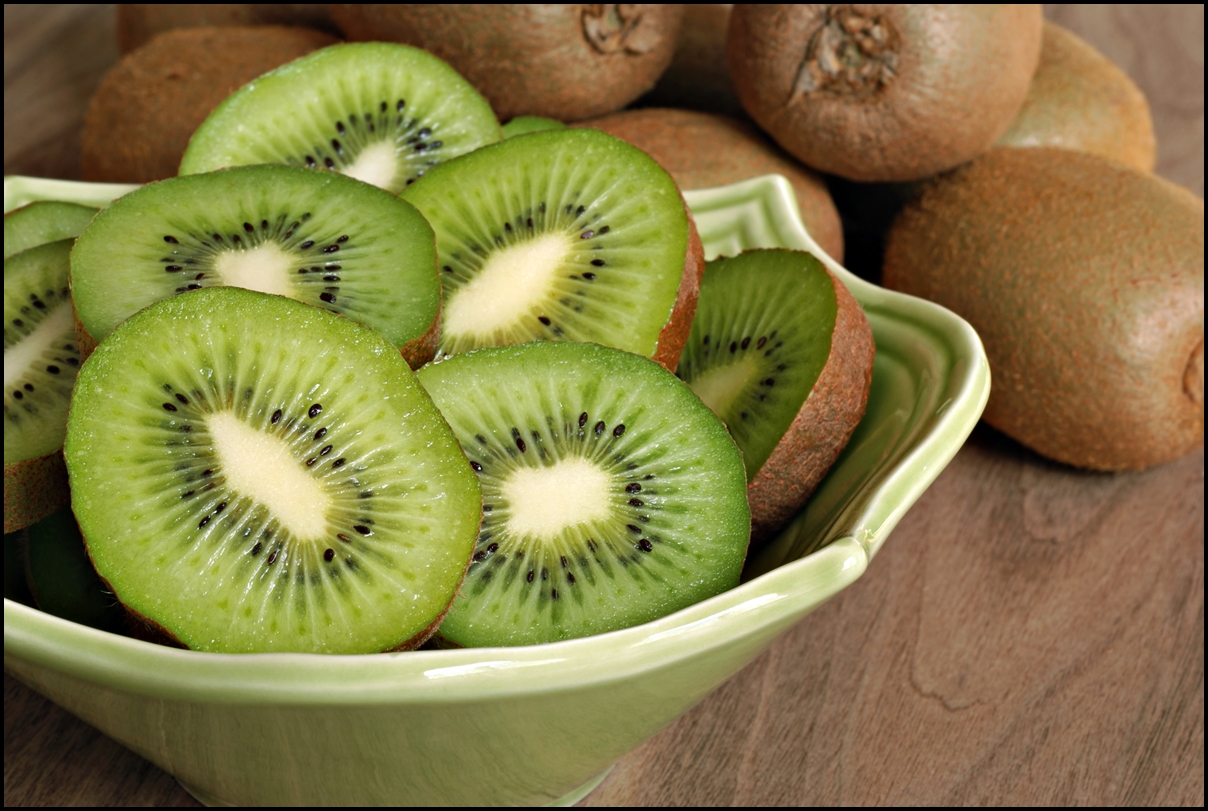
Label: Kiwi